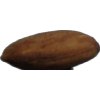
Label: Almonds 1